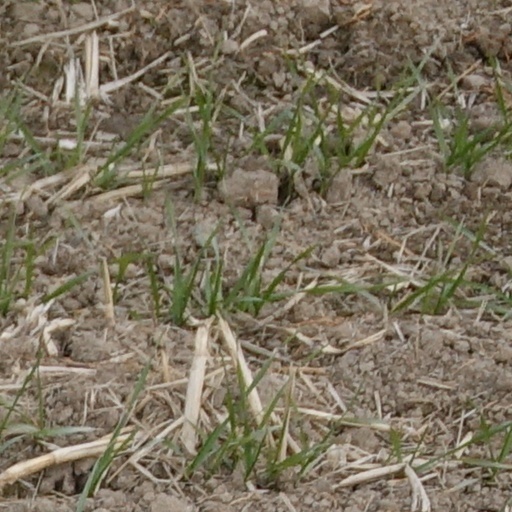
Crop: wheat